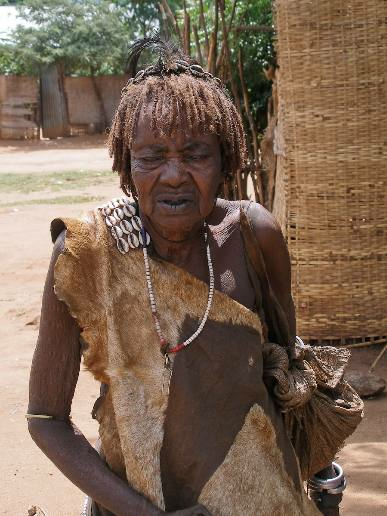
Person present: Yes